William Hawes (physician)

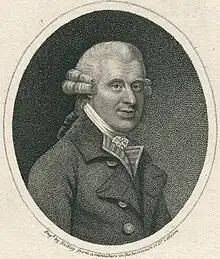
1802 engraving of Hawes by William Ridley

William Hawes (28 November 1736 – 5 December 1808) was an English physician and philanthropist, and one of the founders of the Royal Humane Society. He worked to spread the practice of resuscitation, and to relieve poverty in East London.